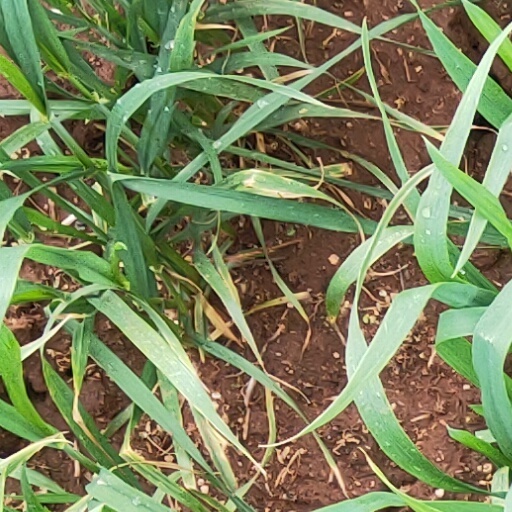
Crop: wheat